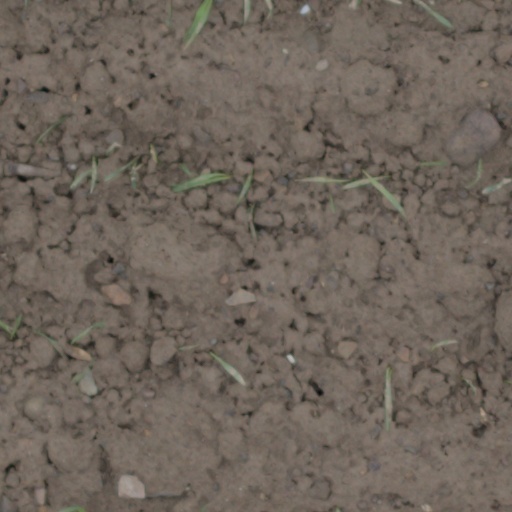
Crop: wheat